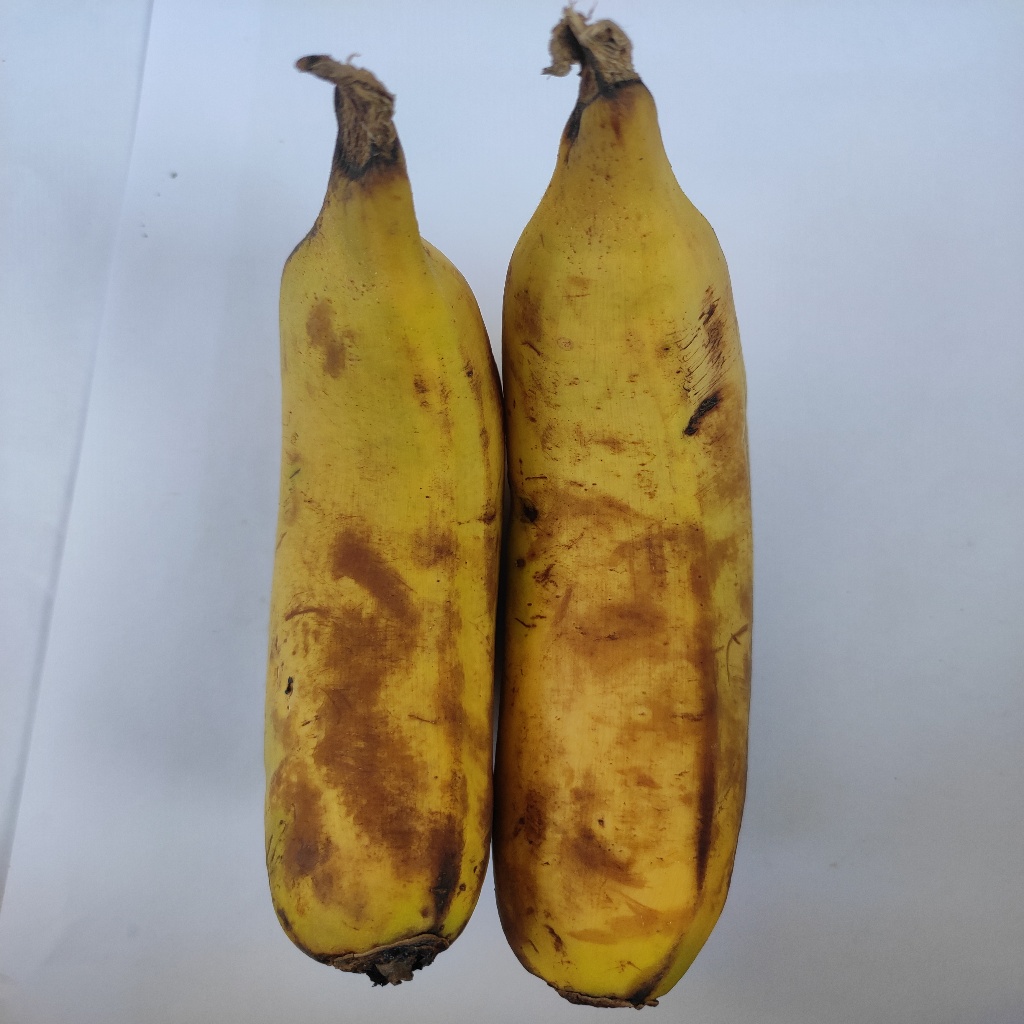
Crop: banana
Quality class: Defect